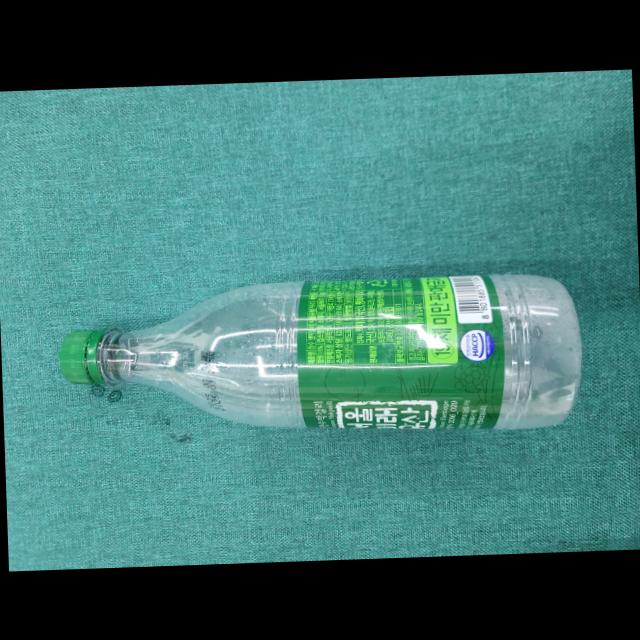
Label: bottles